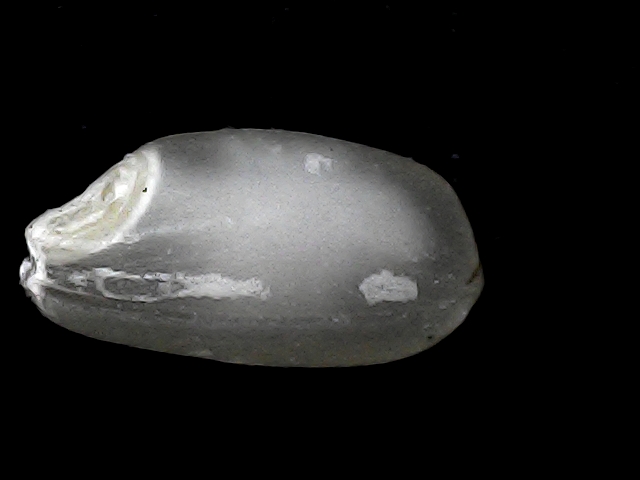
Rice variety: BD52